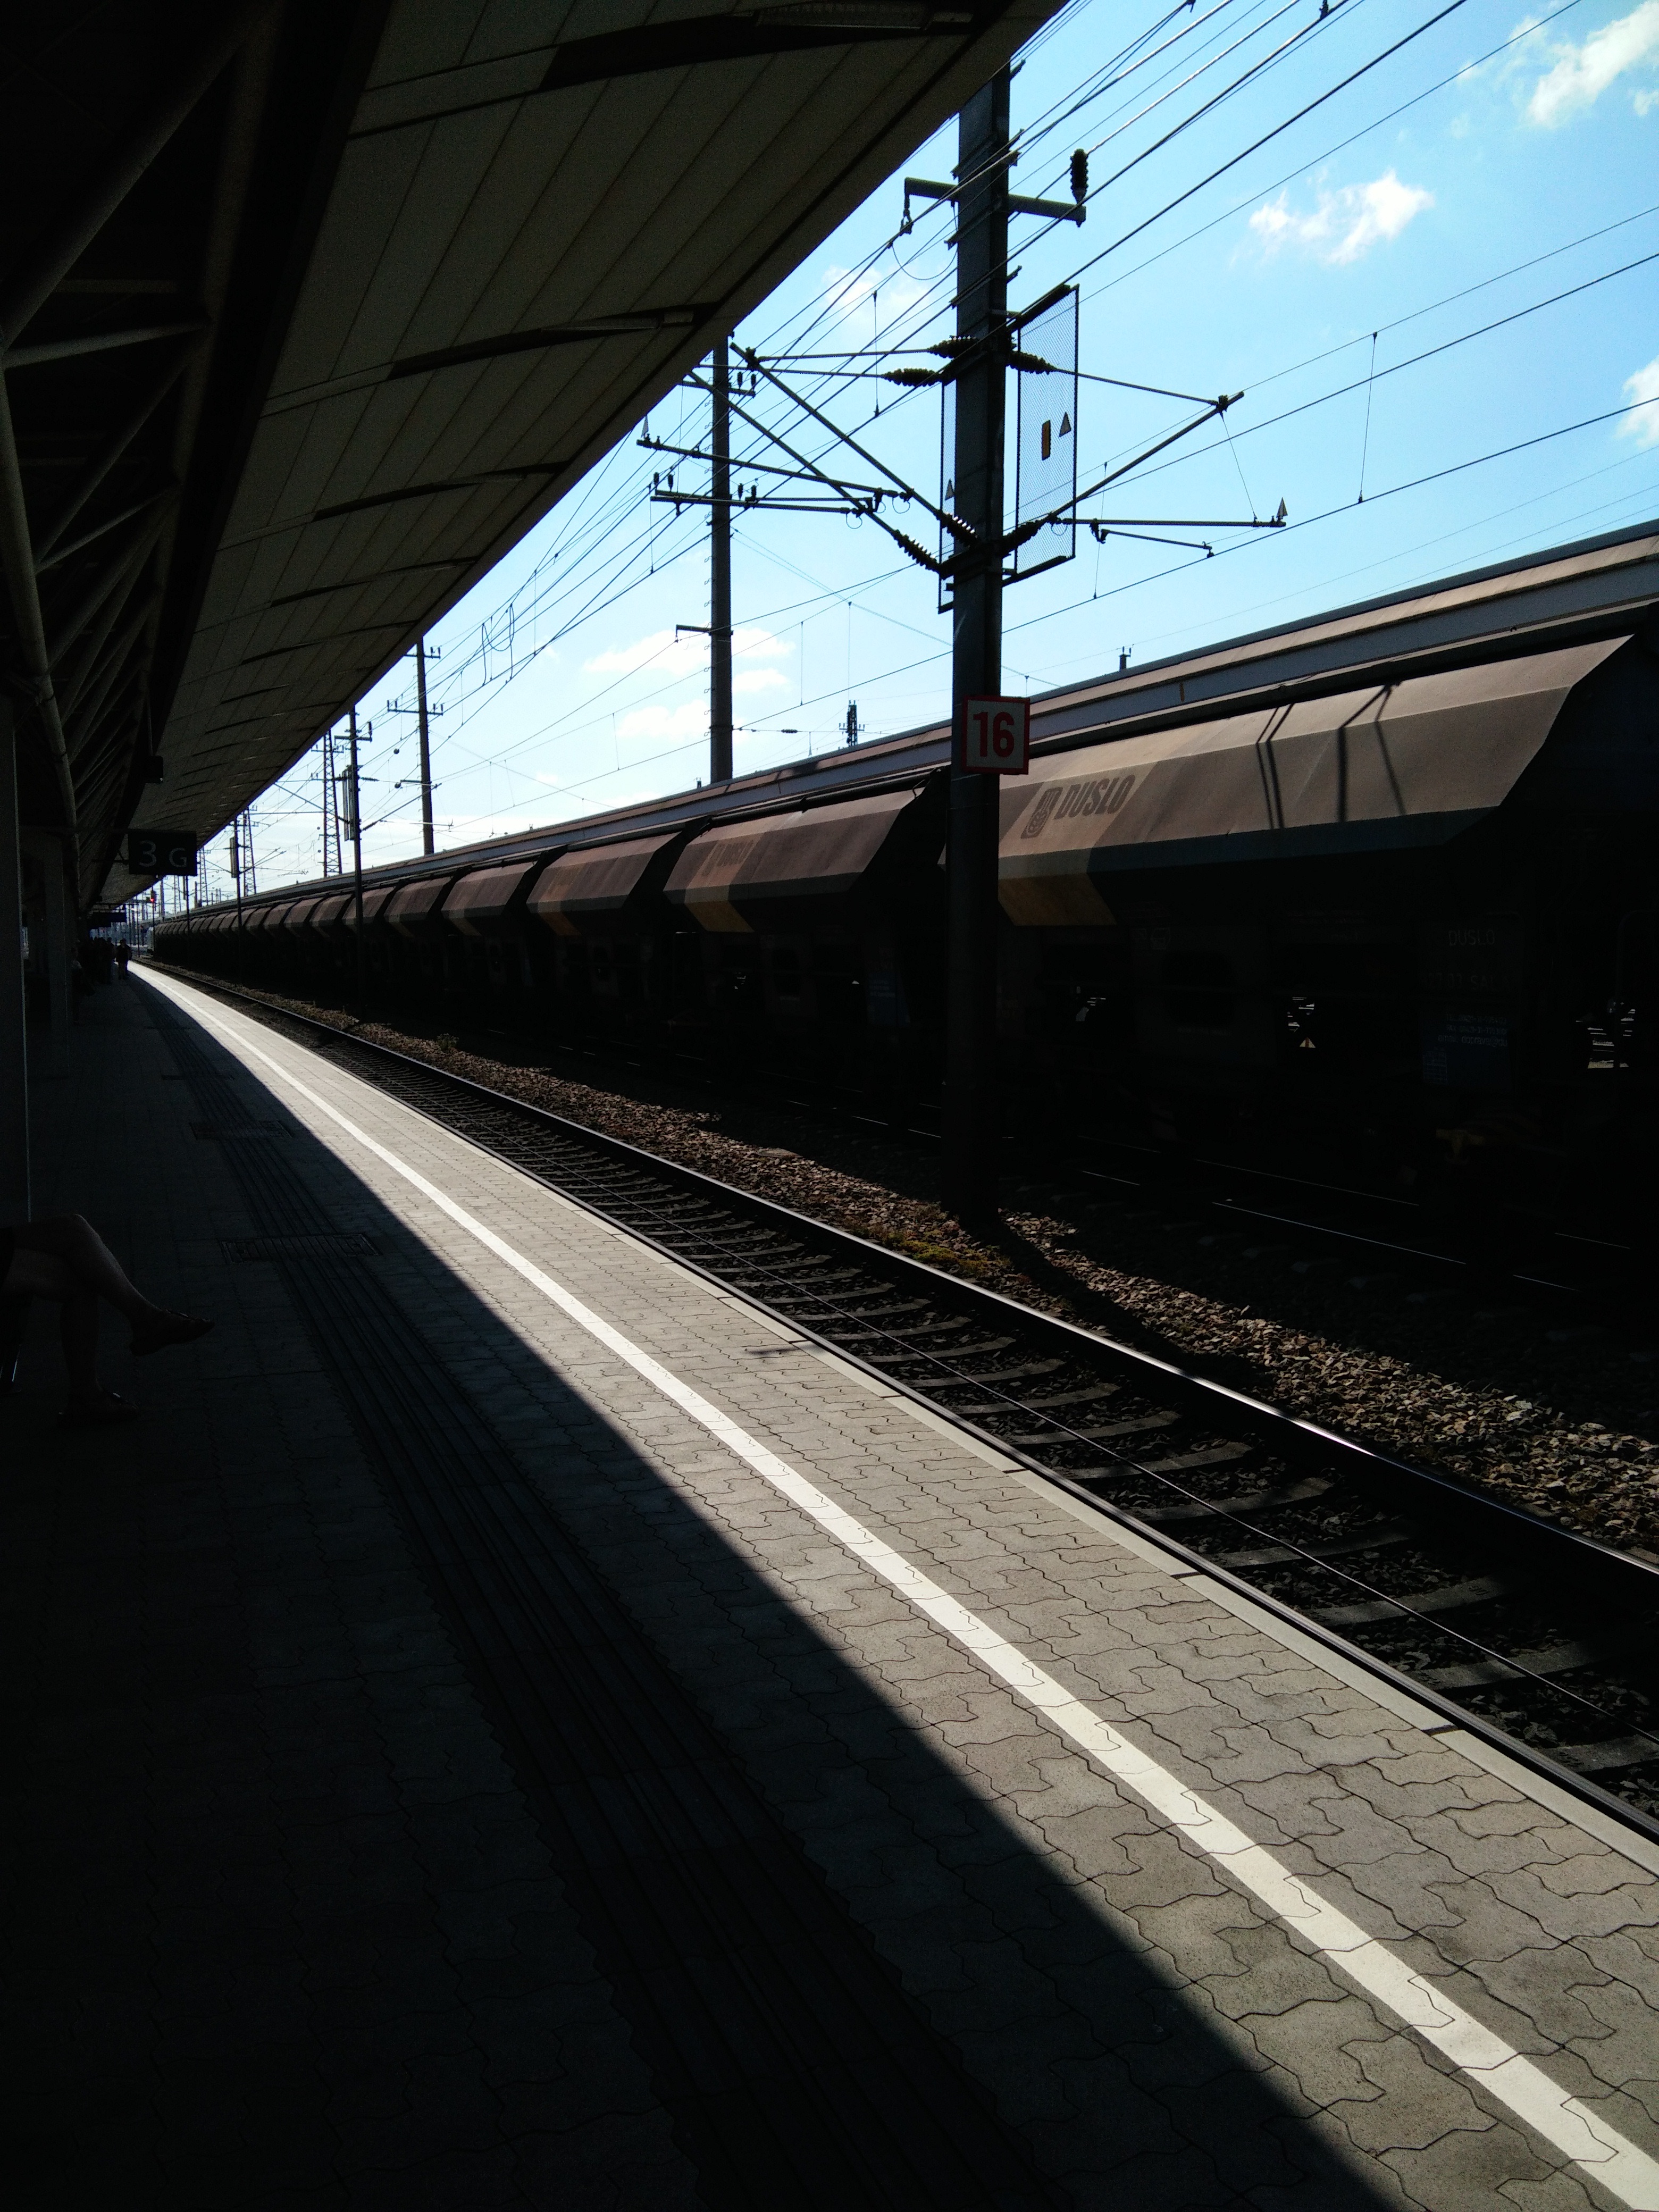
track, bridge, train, transport, line, vehicle, train station, lane, public transport, shape, rail transport